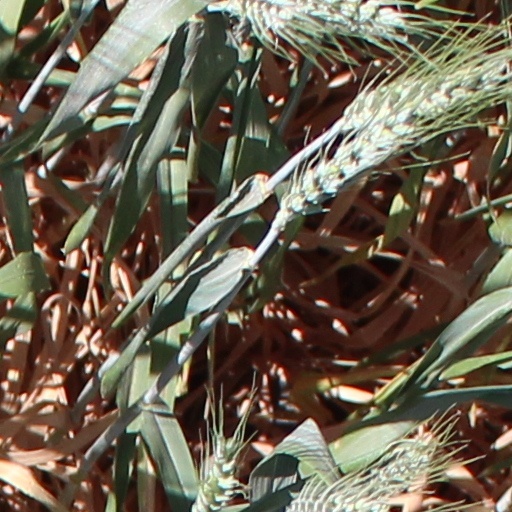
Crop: wheat